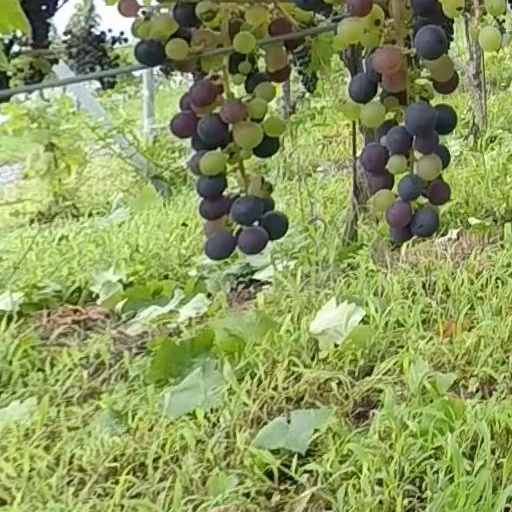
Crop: grape